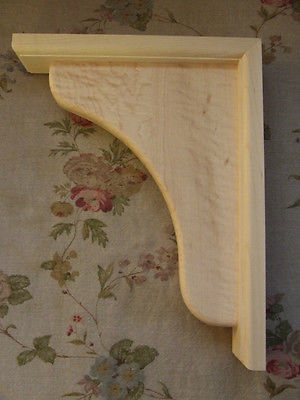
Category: cabinet